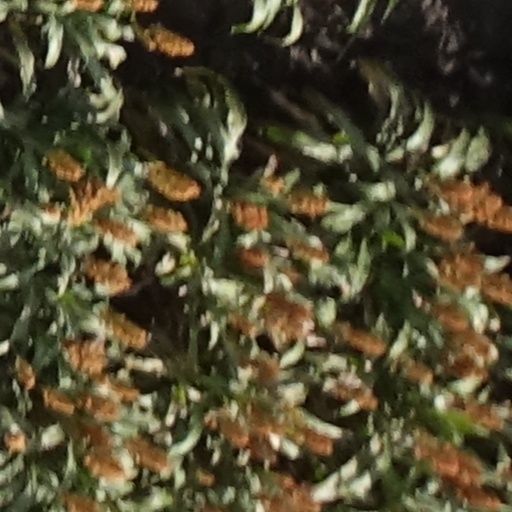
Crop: sorghum